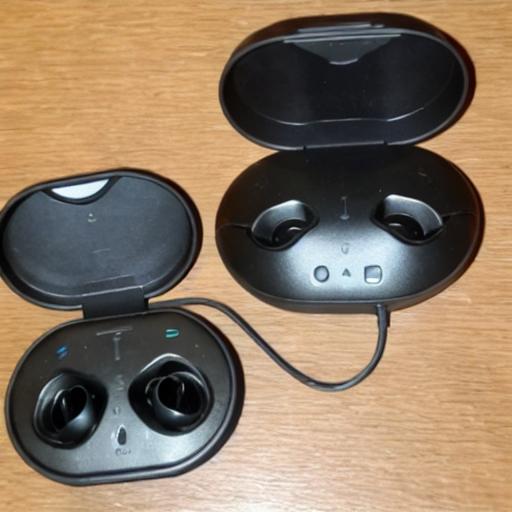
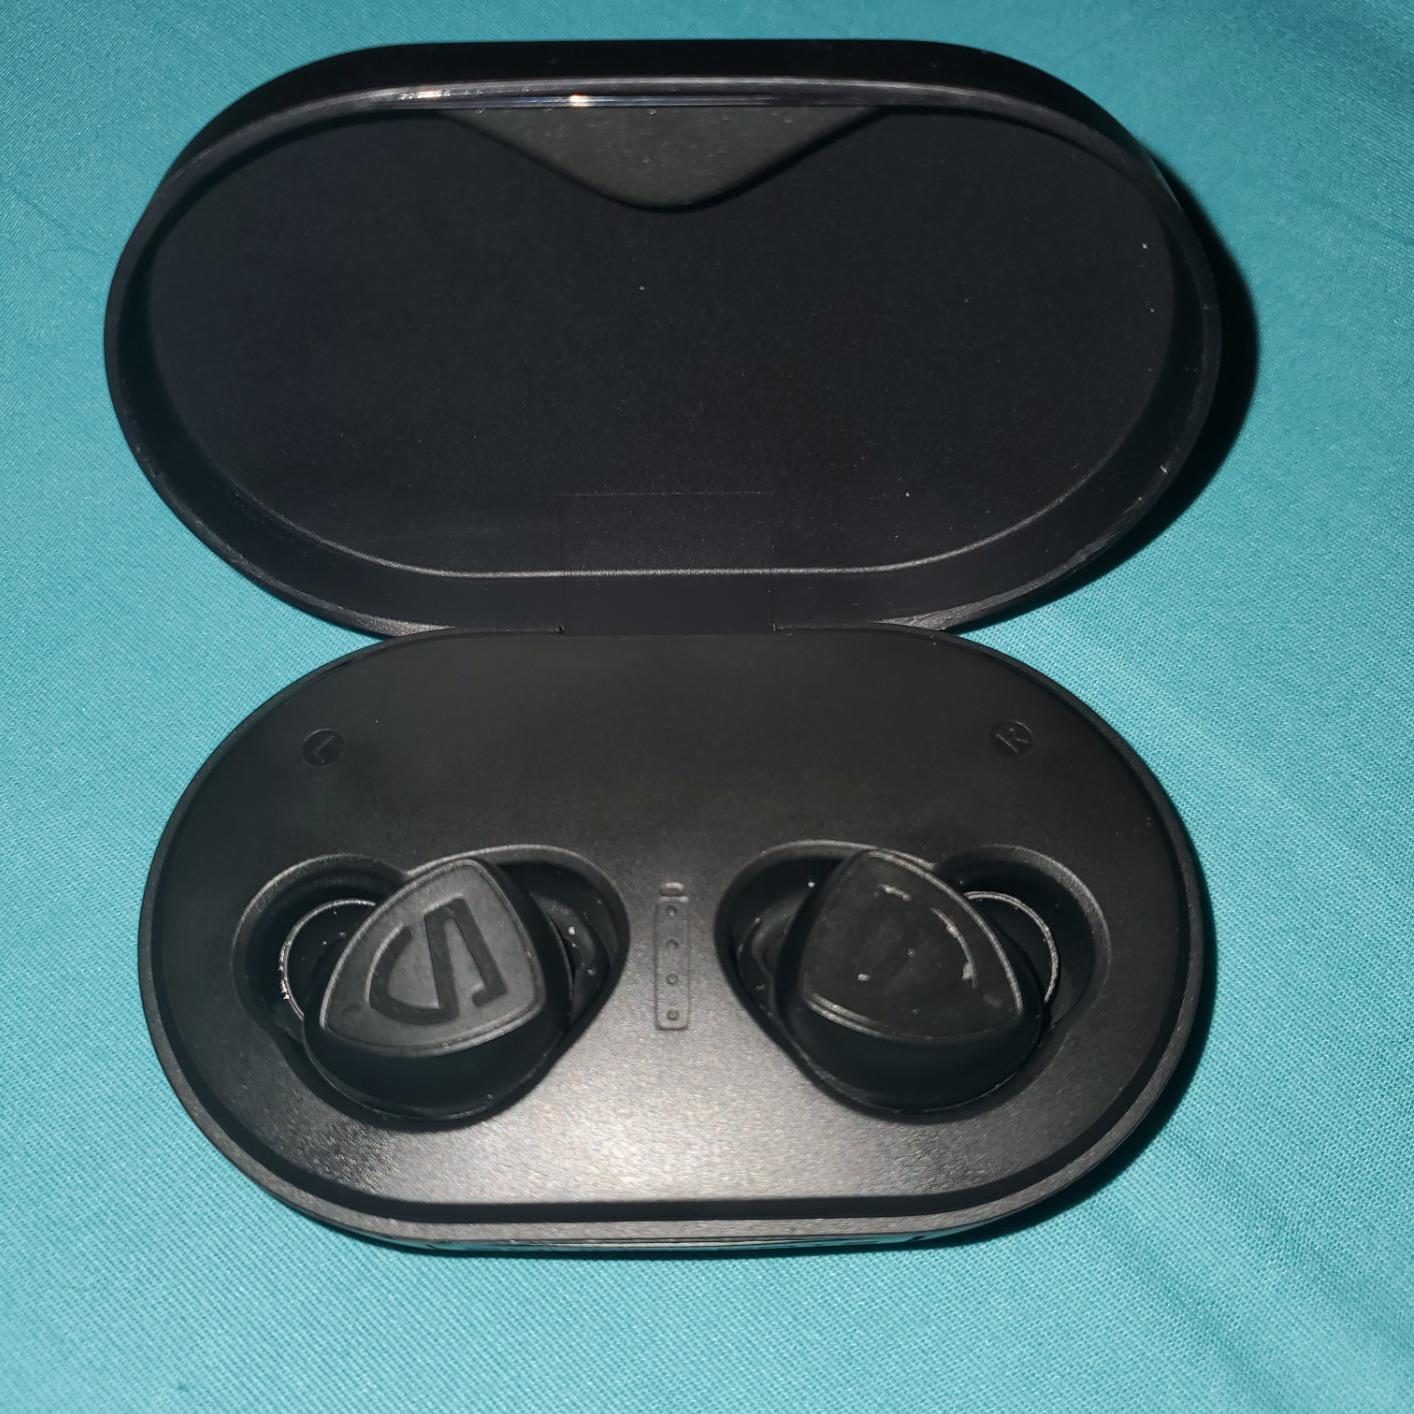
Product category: earbuds
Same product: no